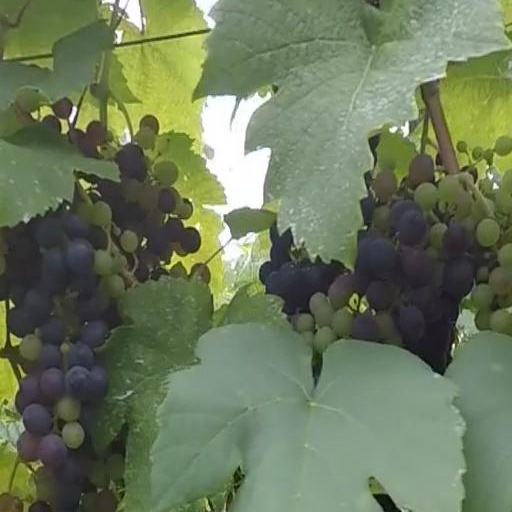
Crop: grape